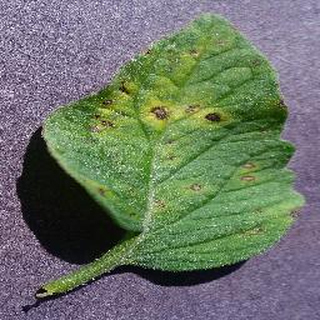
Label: tomato_septoria_leaf_spot